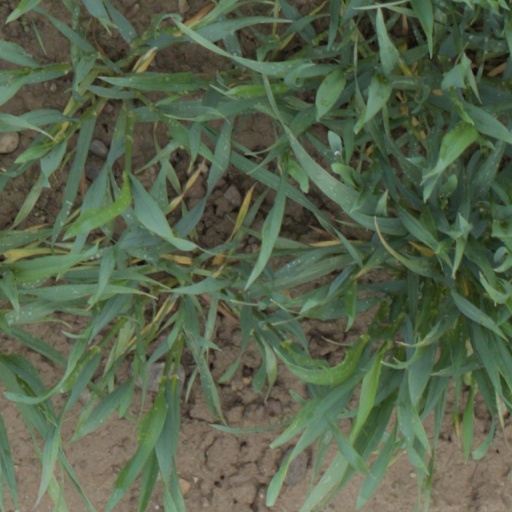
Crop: wheat